List of cities in Ukraine

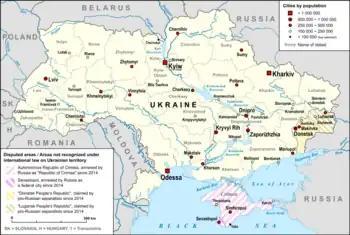
Map of Ukraine showing its largest cities

There are 463 populated places in Ukraine that have been officially granted city status by the Verkhovna Rada, the country's parliament, as of 23 April 2025. Settlements with more than 10,000 people are eligible for city status although the status is typically also granted to settlements of historical or regional importance.